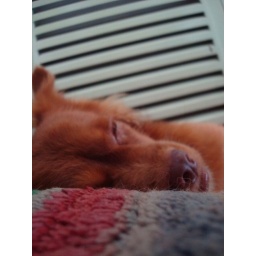
This dog has his own pillow...but in this pic, he's sleeping on a door mat.